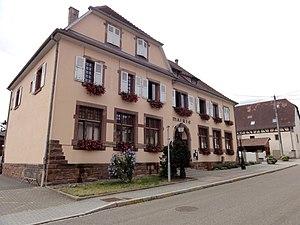
Dahlenheim est une commune française située dans le département du Bas-Rhin, en région Grand Est.